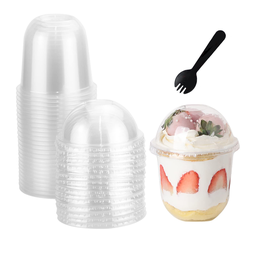
Label: plastic